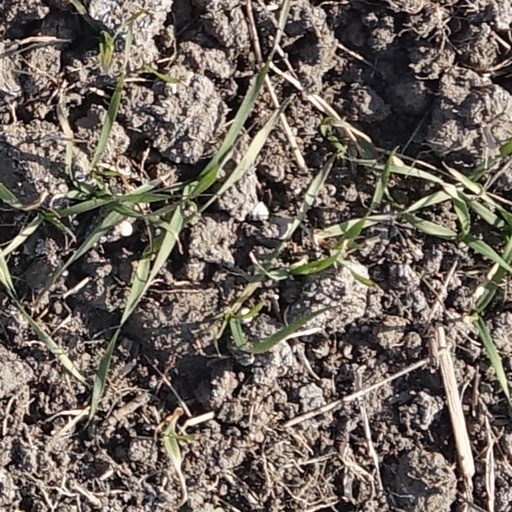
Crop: wheat